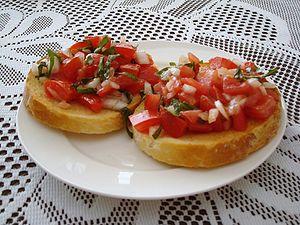
Bruschetta à la tomate